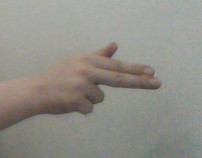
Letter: ghain